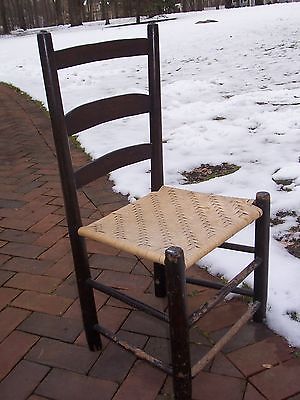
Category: chair